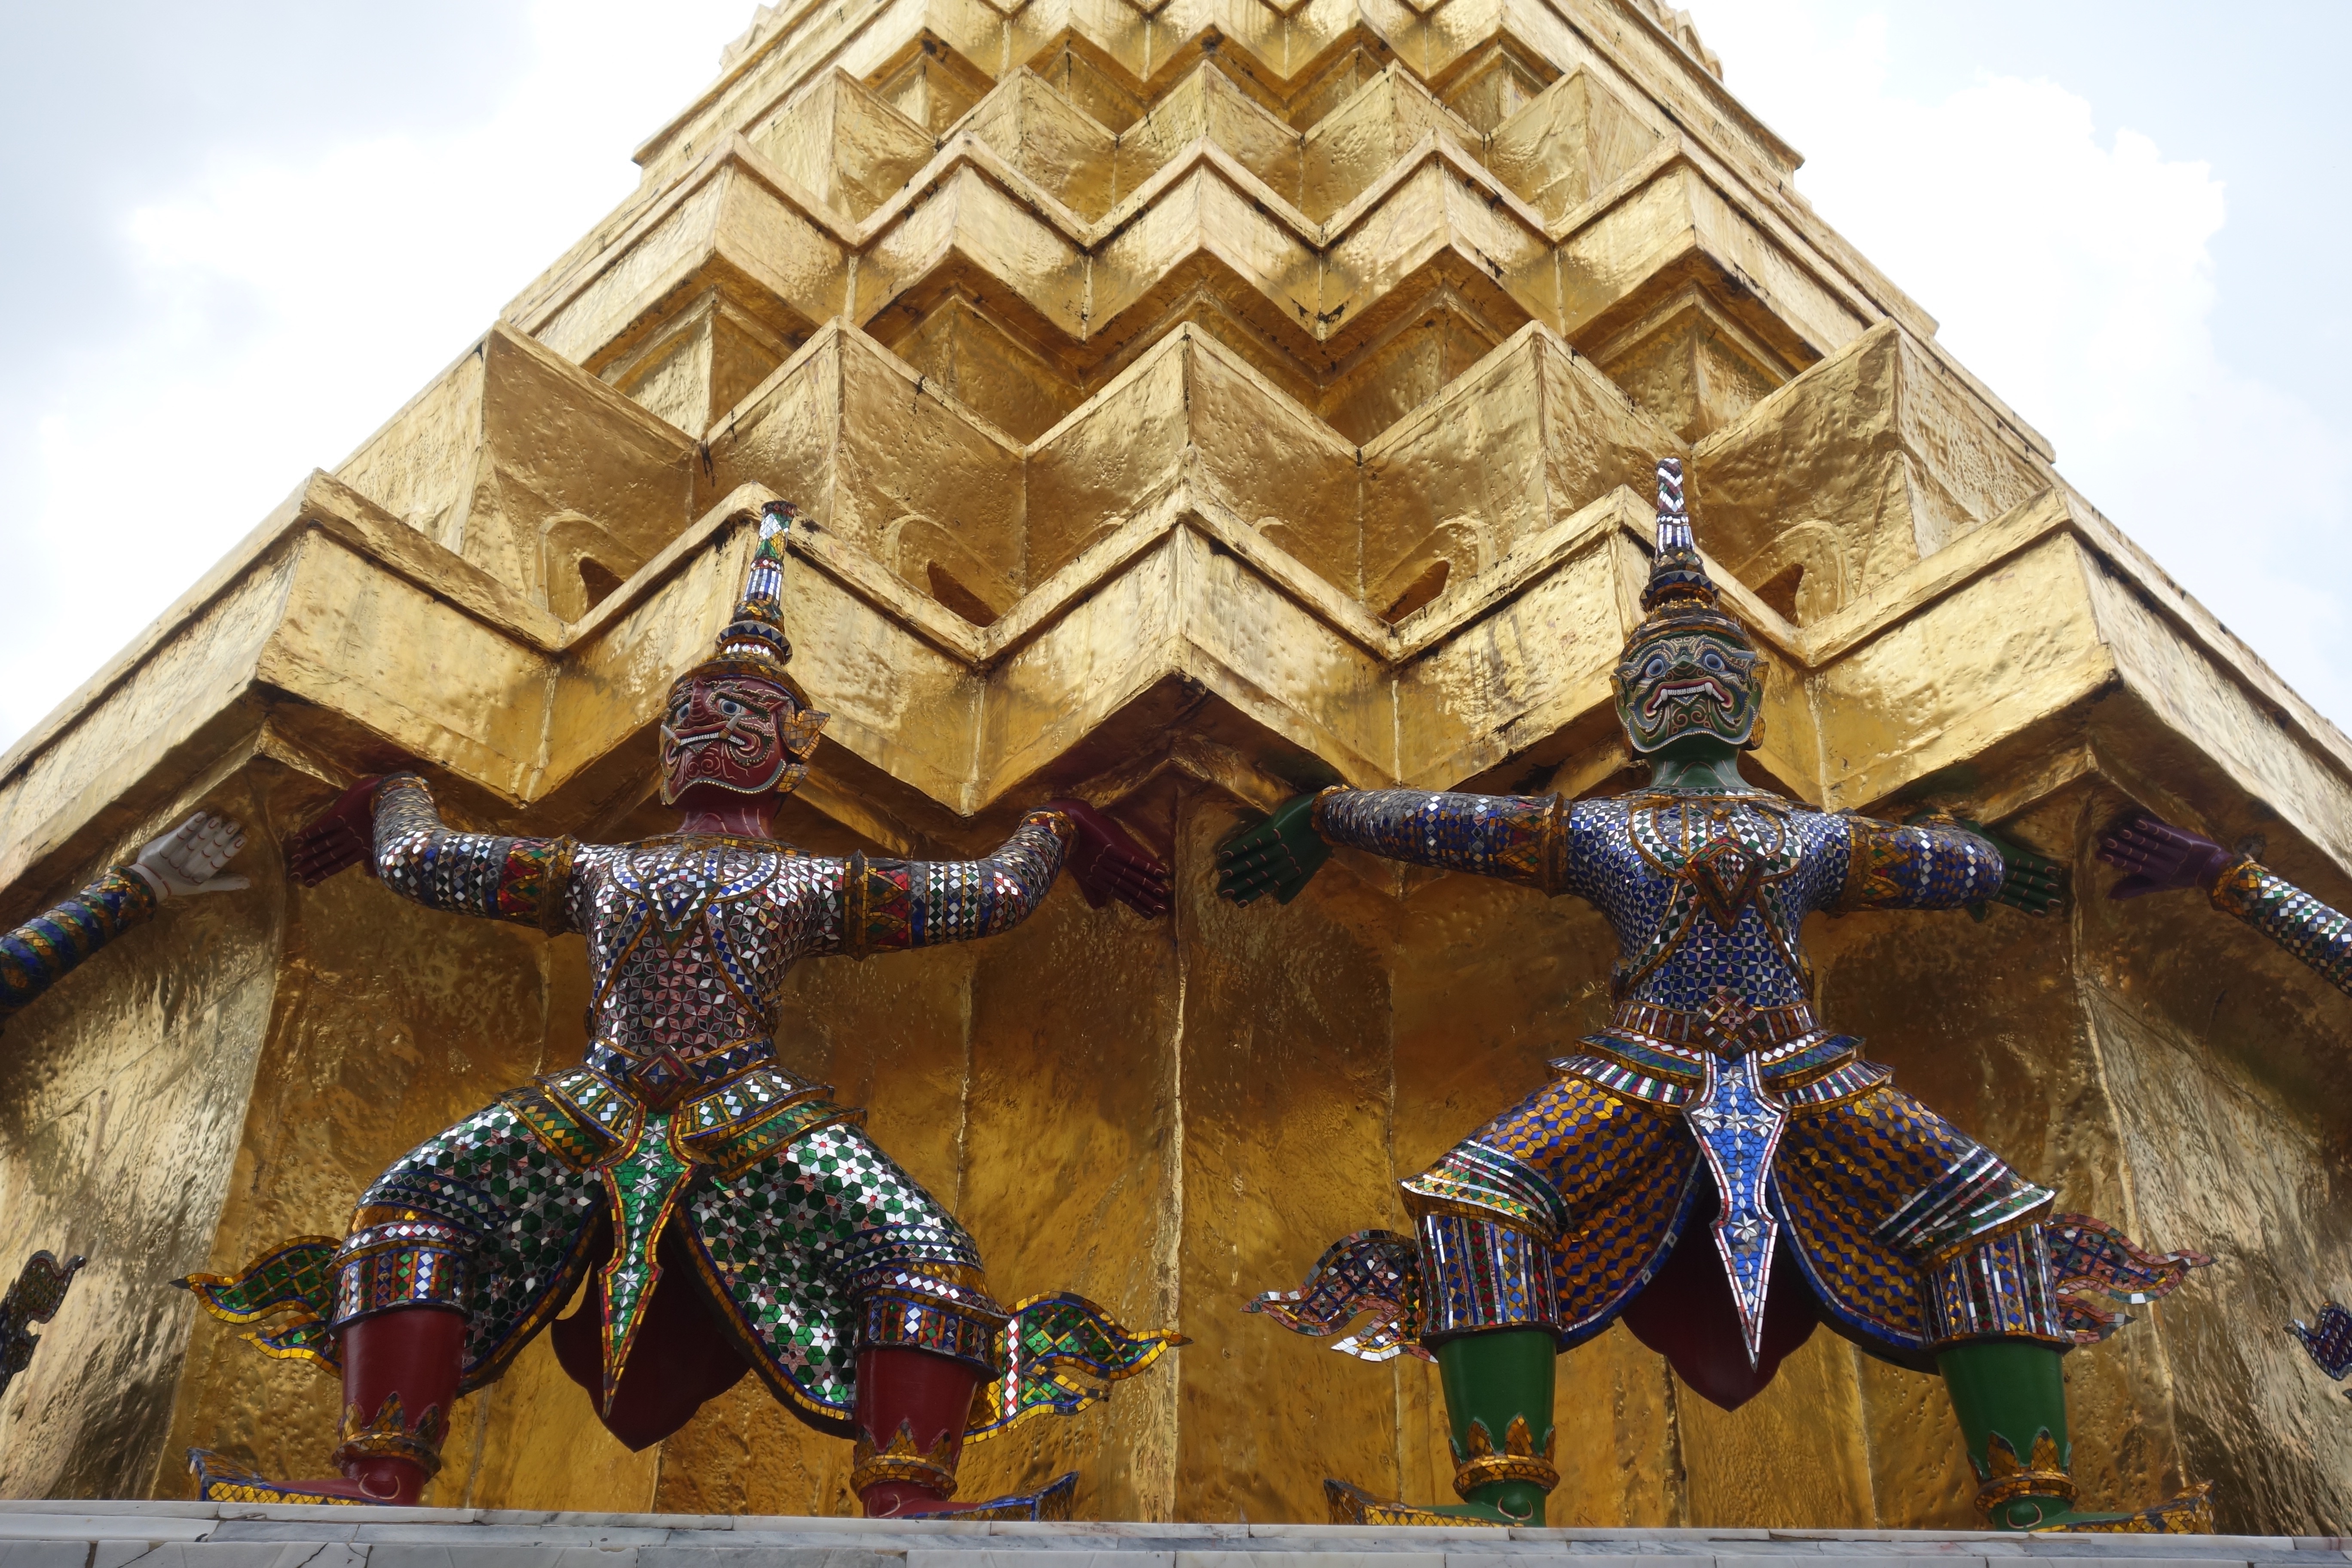
monument, art, ancient history, temple, place of worship